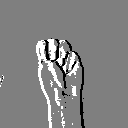
ASL letter: m